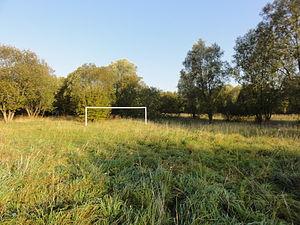
Terril n° 111A dit 14 de Carvin Nord, disparu, Fosse n° 4 de la Compagnie des mines de Carvin, Carvin, Pas-de-Calais, Nord-Pas-de-Calais, France.
La fosse nᵒ 4 dite Louis Boudenoot de la Compagnie des mines de Carvin est un ancien charbonnage du Bassin minier du Nord-Pas-de-Calais, situé à Carvin. La fosse est commencée en 1902 à mi-distance des fosses nᵒˢ 2 et 3. Elle entre en exploitation en 1907. Des corons sont bâtis à proximité de la fosse. Celle-ci est détruite durant la Première Guerre mondiale. Elle est remise en service quelques années après. Deux terrils nᵒˢ 111 et 111A sont édifiés, le premier est conique, le second est plat.
Dans le bassin minier du Nord-Pas-de-Calais, 339 terrils sont recensés. En 1969, les Houillères leur ont attribué un numéro individuel, pour les référencer, et les exploiter. Ils sont numérotés d'ouest en est, du nᵒ 1 au 202. Une liste complémentaire a été créée dans les années 1970. Les sites y sont numérotés de 203 à 260, sans logique spécifique, chaque numéro ayant été attribué en fonction des sites susceptibles d'être exploités. Certains sites étant composés de plusieurs terrils annexes ou satellites, une lettre suit le numéro.